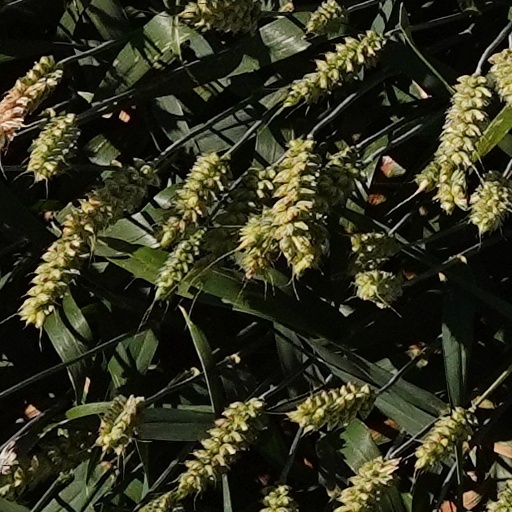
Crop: wheat